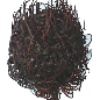
Label: rambutan